Game design

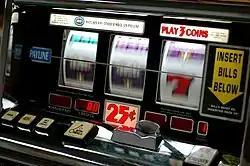
All casino games are designed to mathematically favor the house. The house edge for a slot machine can range widely between 2 and 15 percent.

Casino game design can entail the creation of an entirely new casino game, the creation of a variation on an existing casino game, or the creation of a new side bet on an existing casino game.